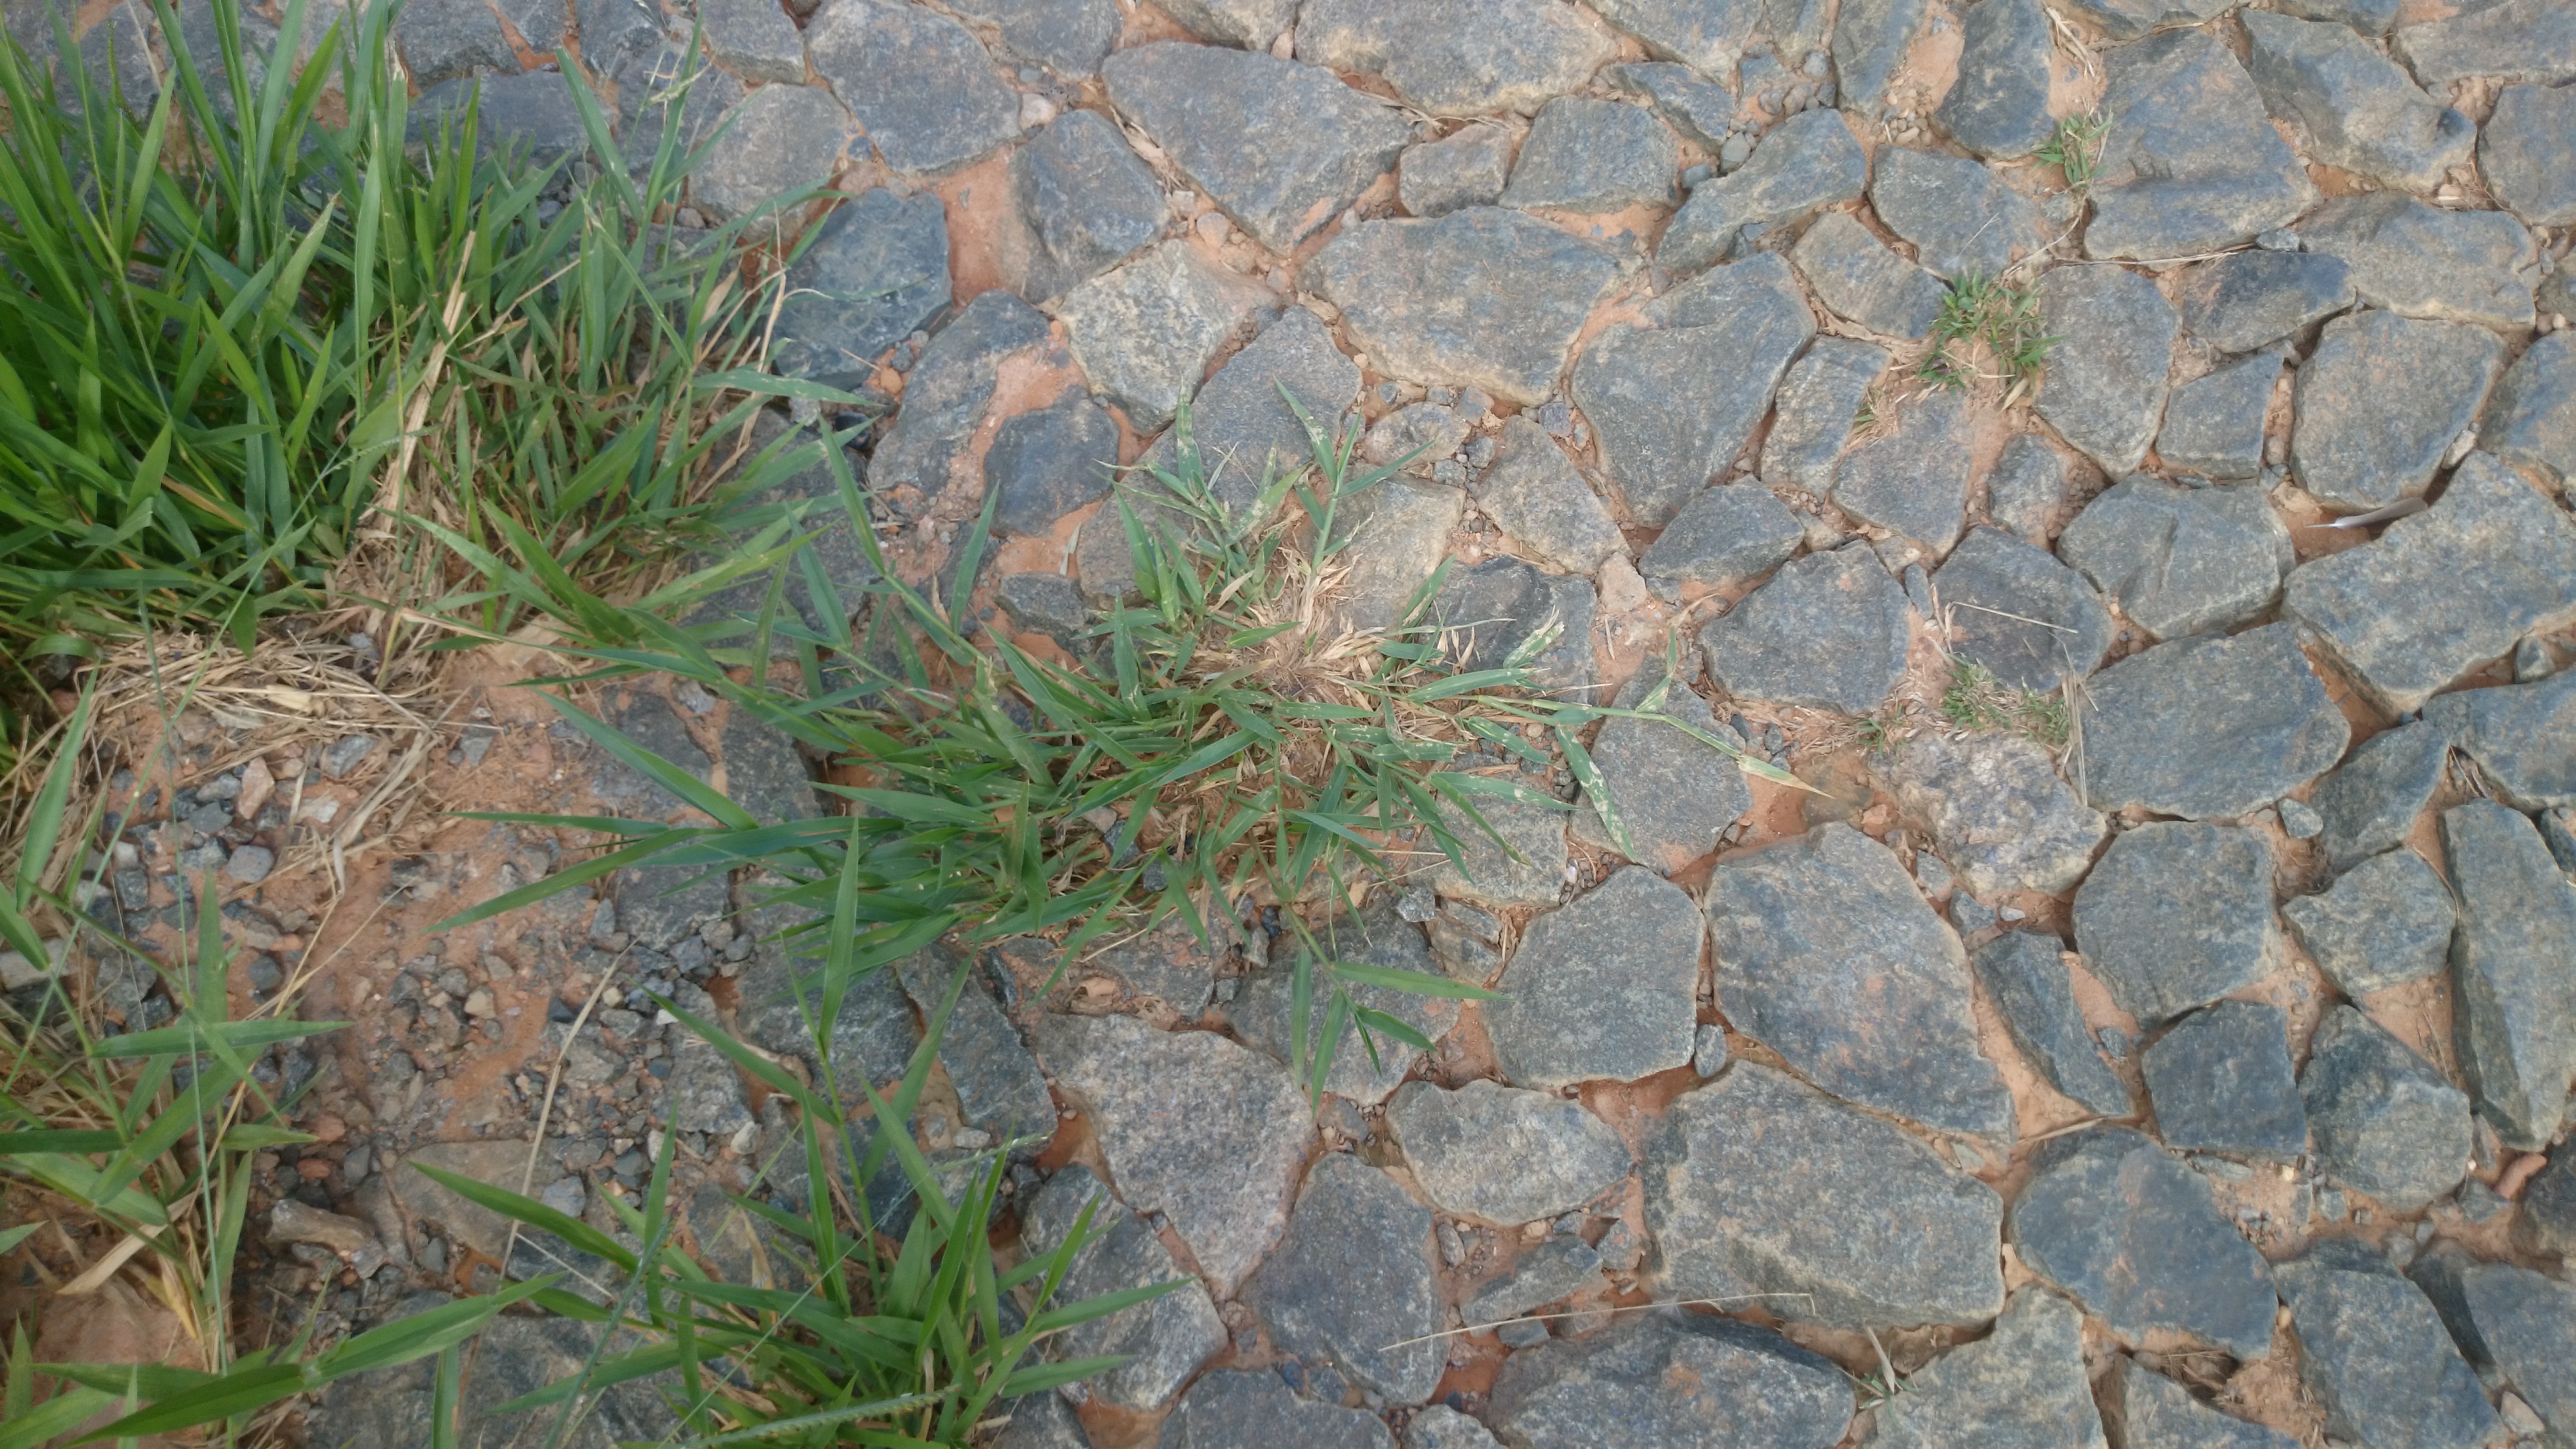
street, rock, texture, grass, soil, grass family, plant, road surface, landscape, concrete, flagstone